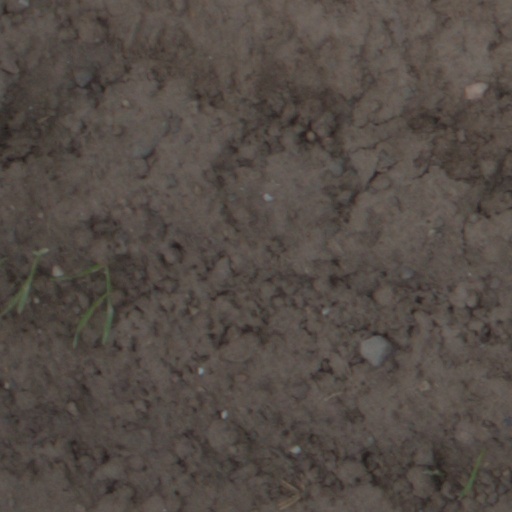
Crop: wheat